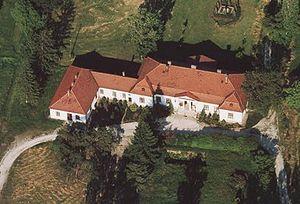
Vilmány est un village et une commune du comitat de Borsod-Abaúj-Zemplén en Hongrie.